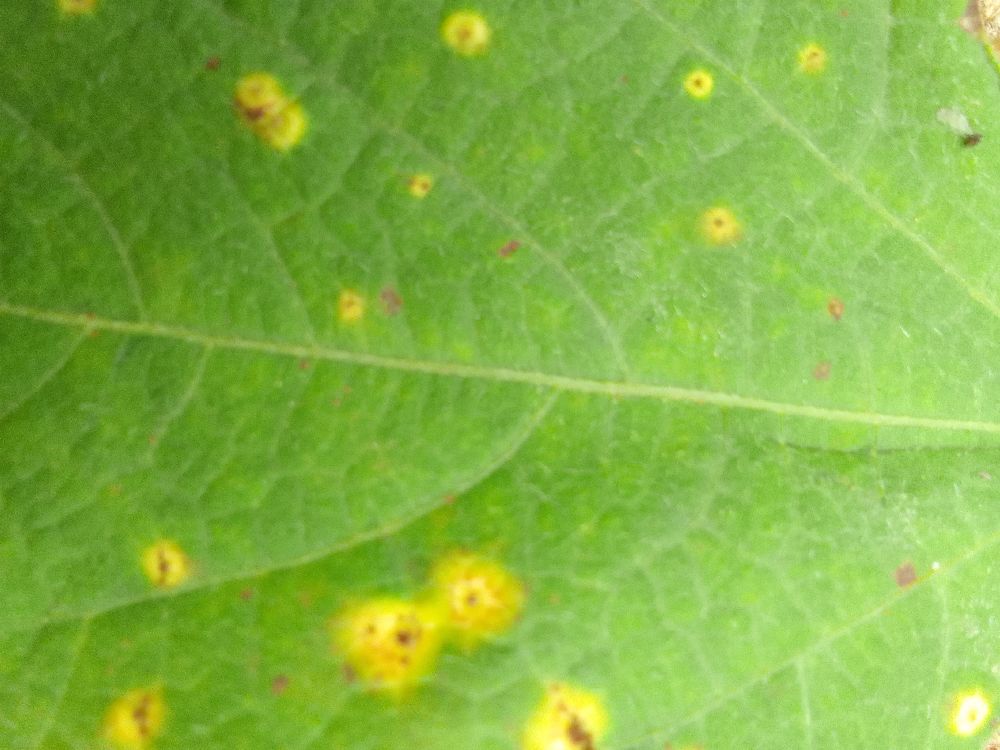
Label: rust